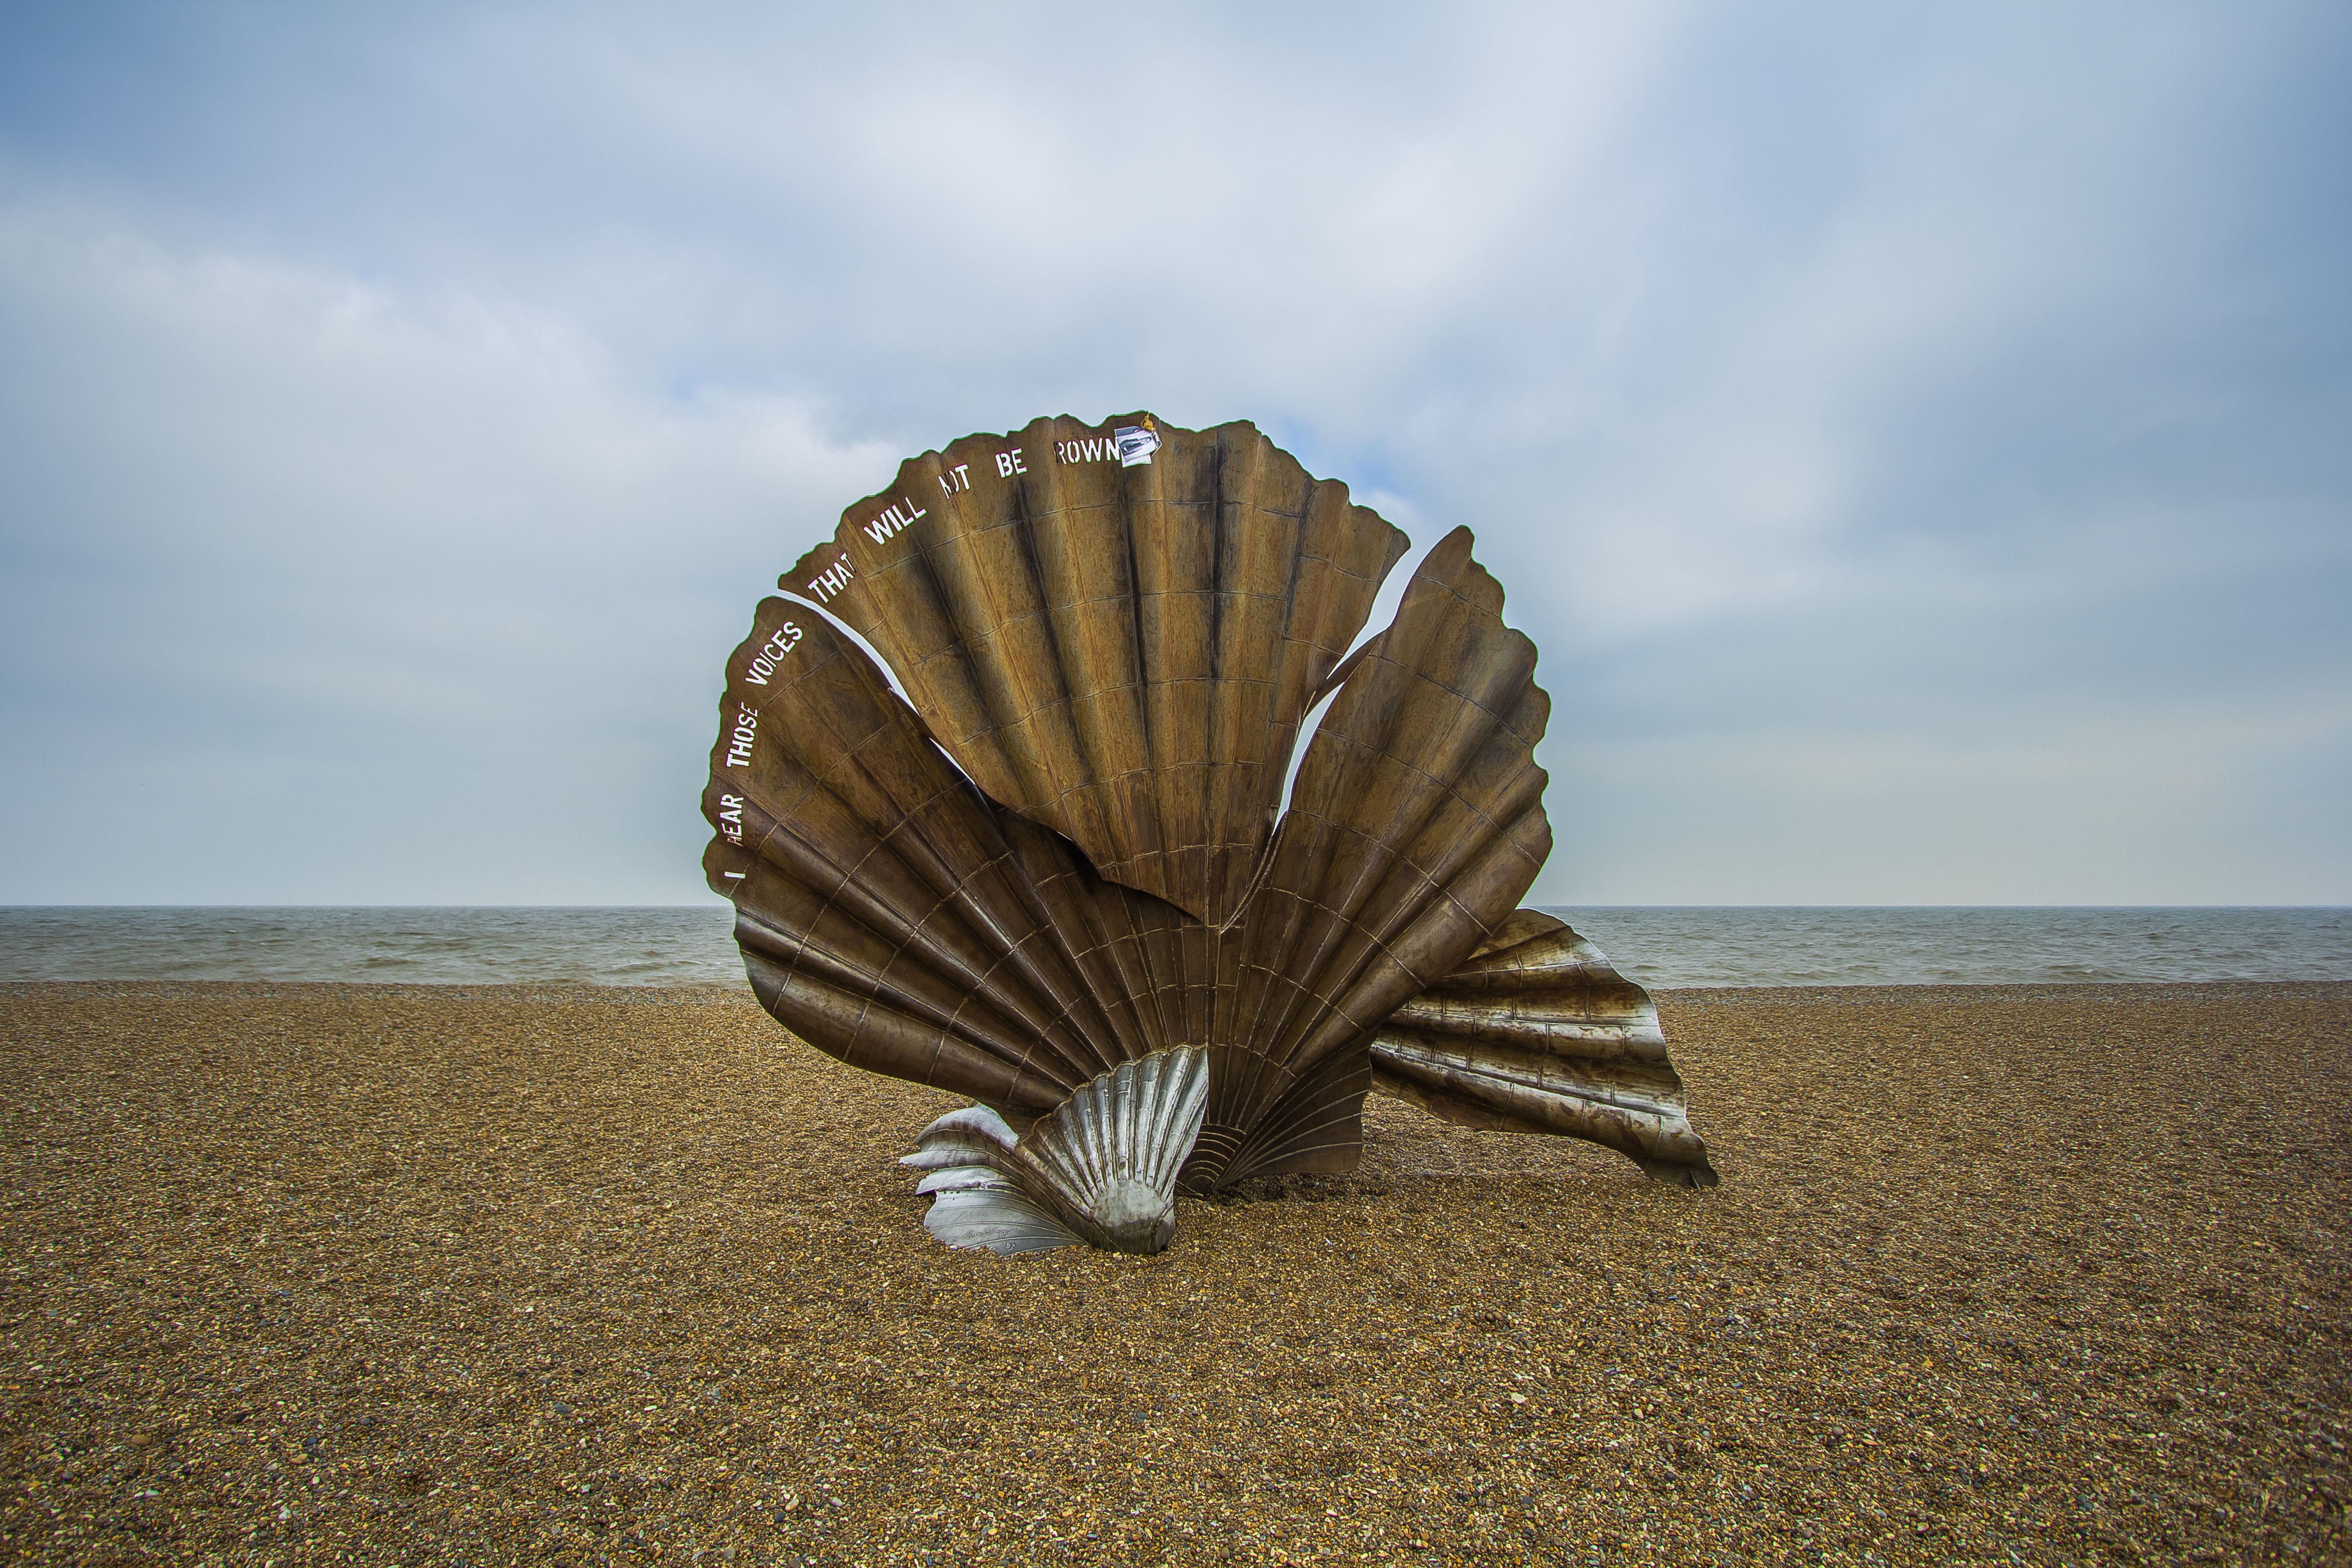
beach, sea, sand, rock, wing, leaf, material, shell, invertebrate, seashell, england, north sea, the statue of